Mappa mundi

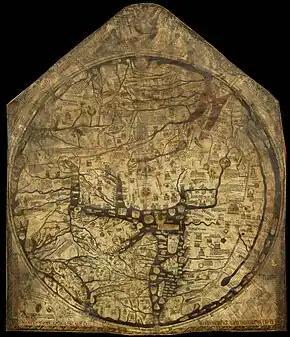
The "Hereford Mappa Mundi", about 1300, Hereford Cathedral, England

A mappa mundi (Latin ; plural = "mappae mundi") is any medieval European map of the world. Such maps range in size and complexity from simple schematic maps or less across to elaborate wall maps, the largest of which to survive to modern times, the Ebstorf map, was around in diameter. The term derives from the Medieval Latin words (cloth or chart) and (world).